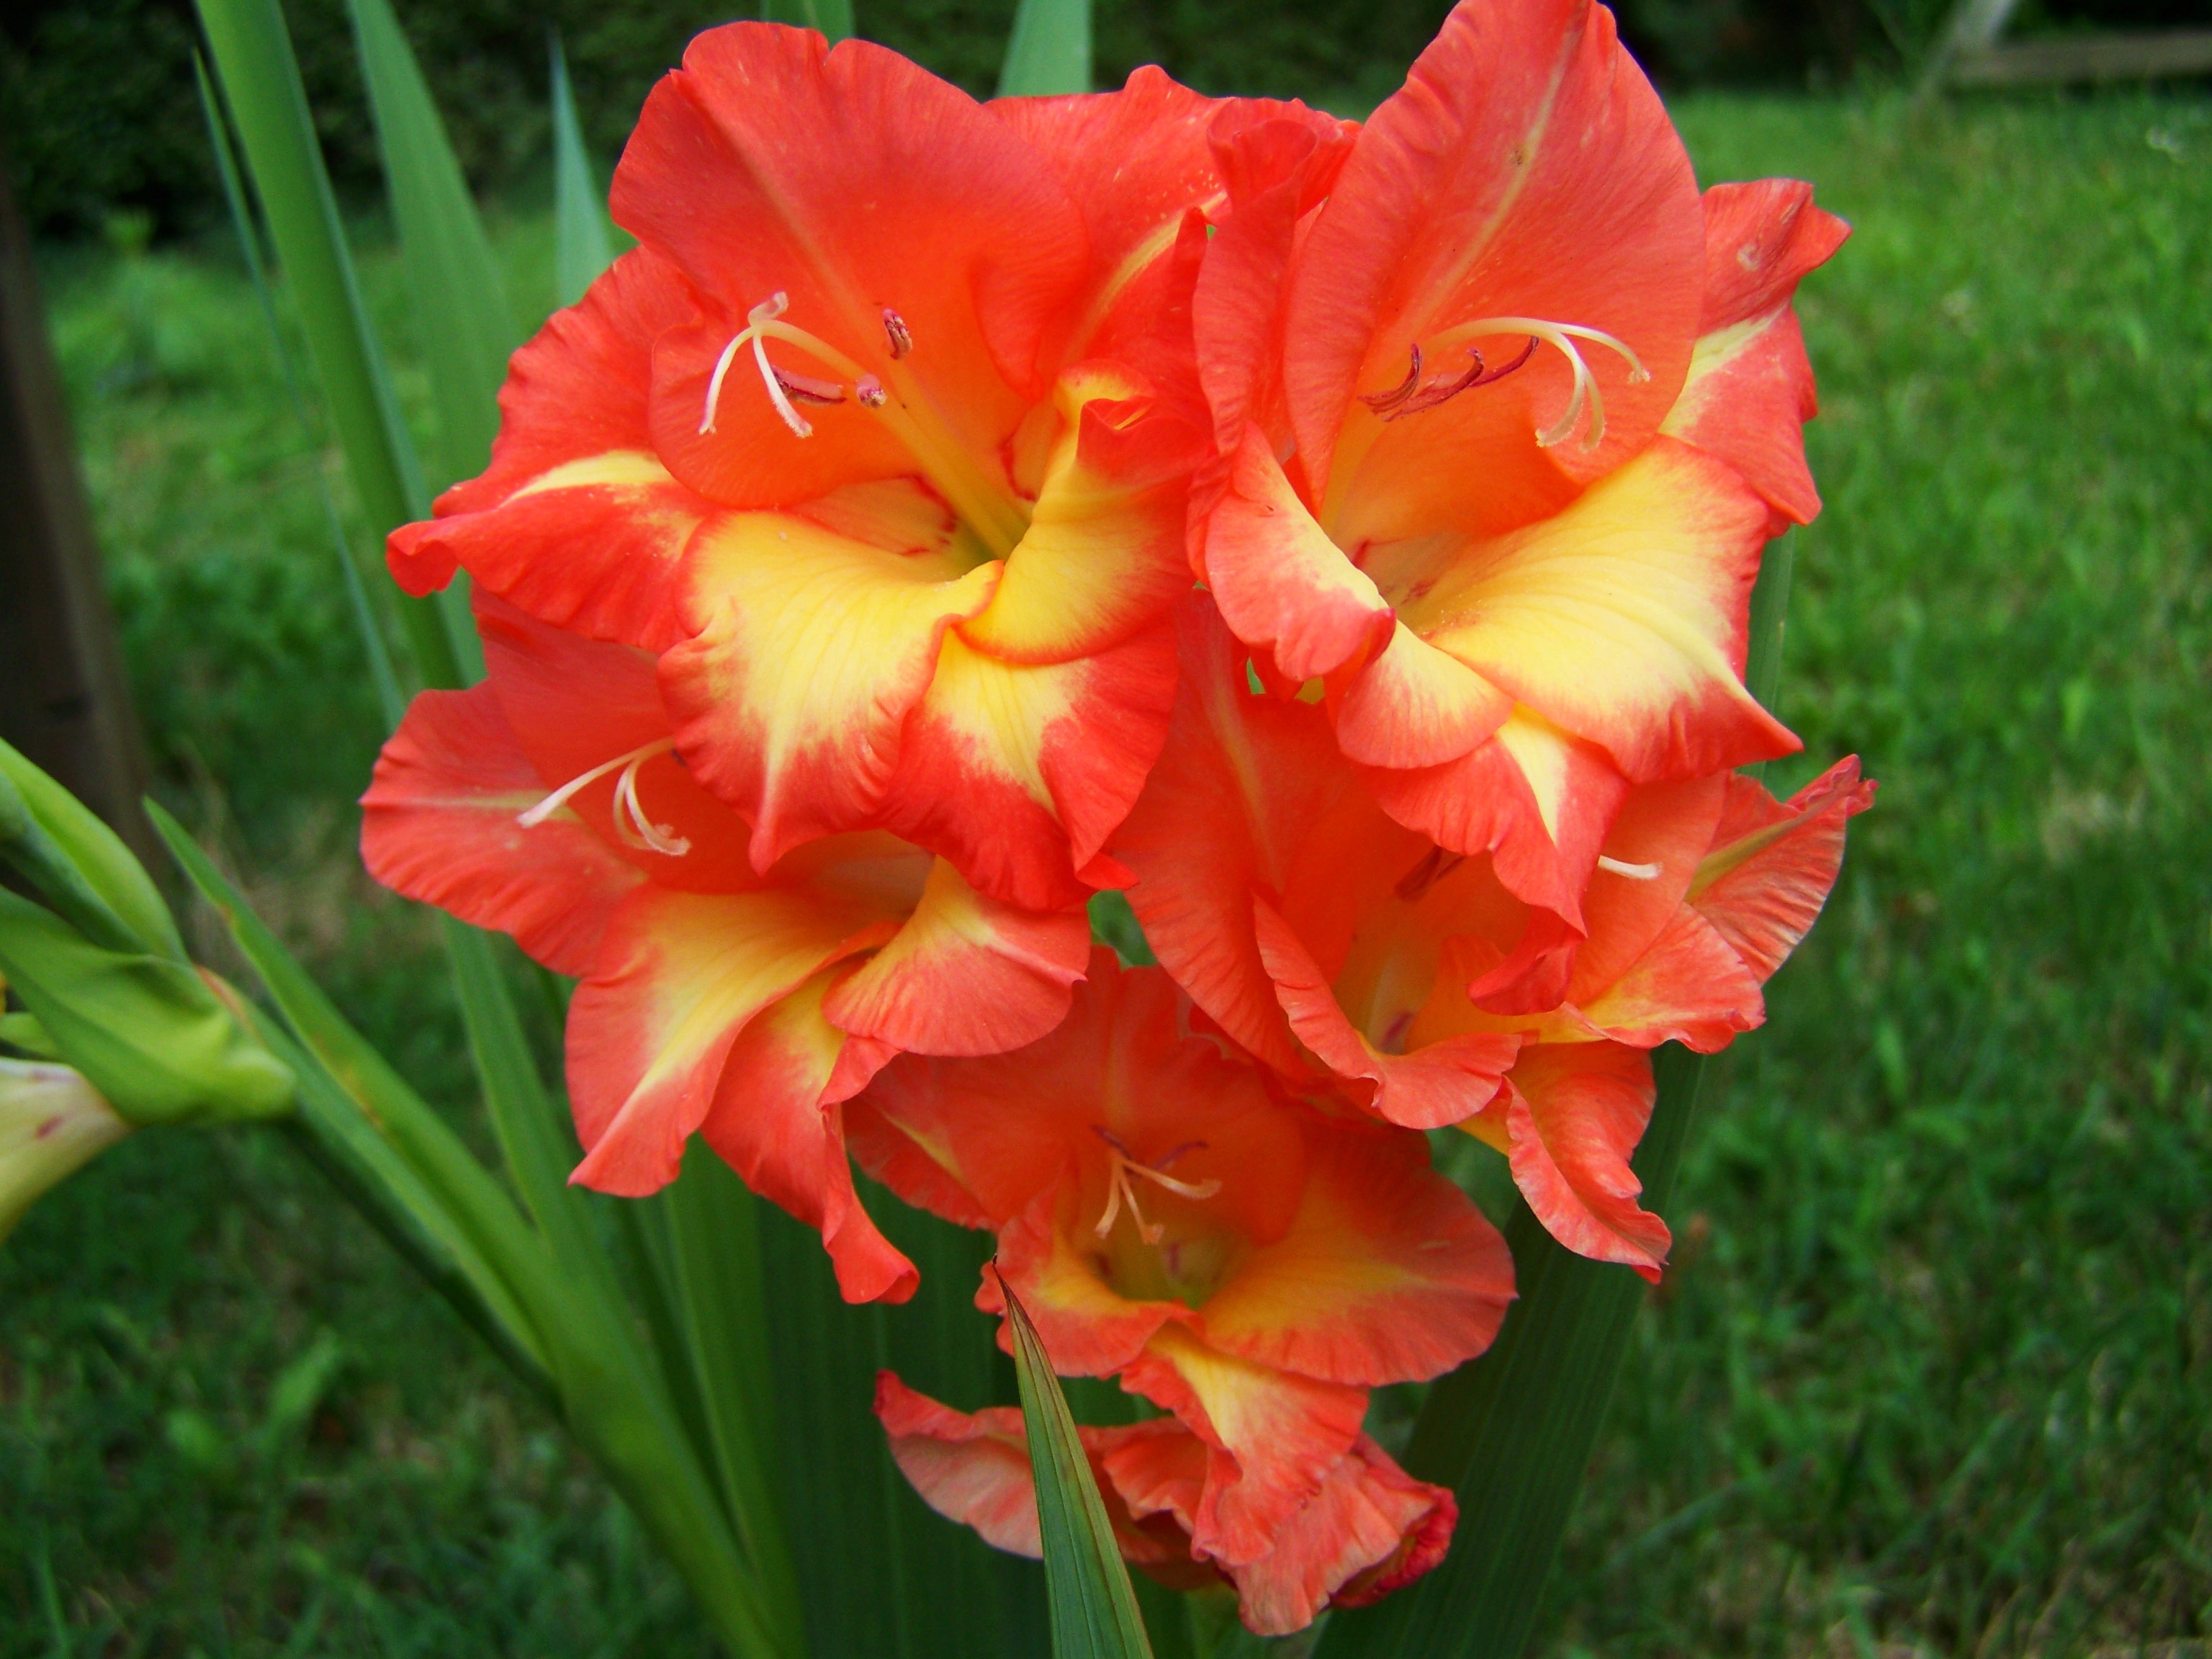
plant, flower, petal, orange, garden, gladiolus, flowering plant, hippeastrum, cattleya, canna lily, land plant, amaryllis belladonna, canna family, iris family